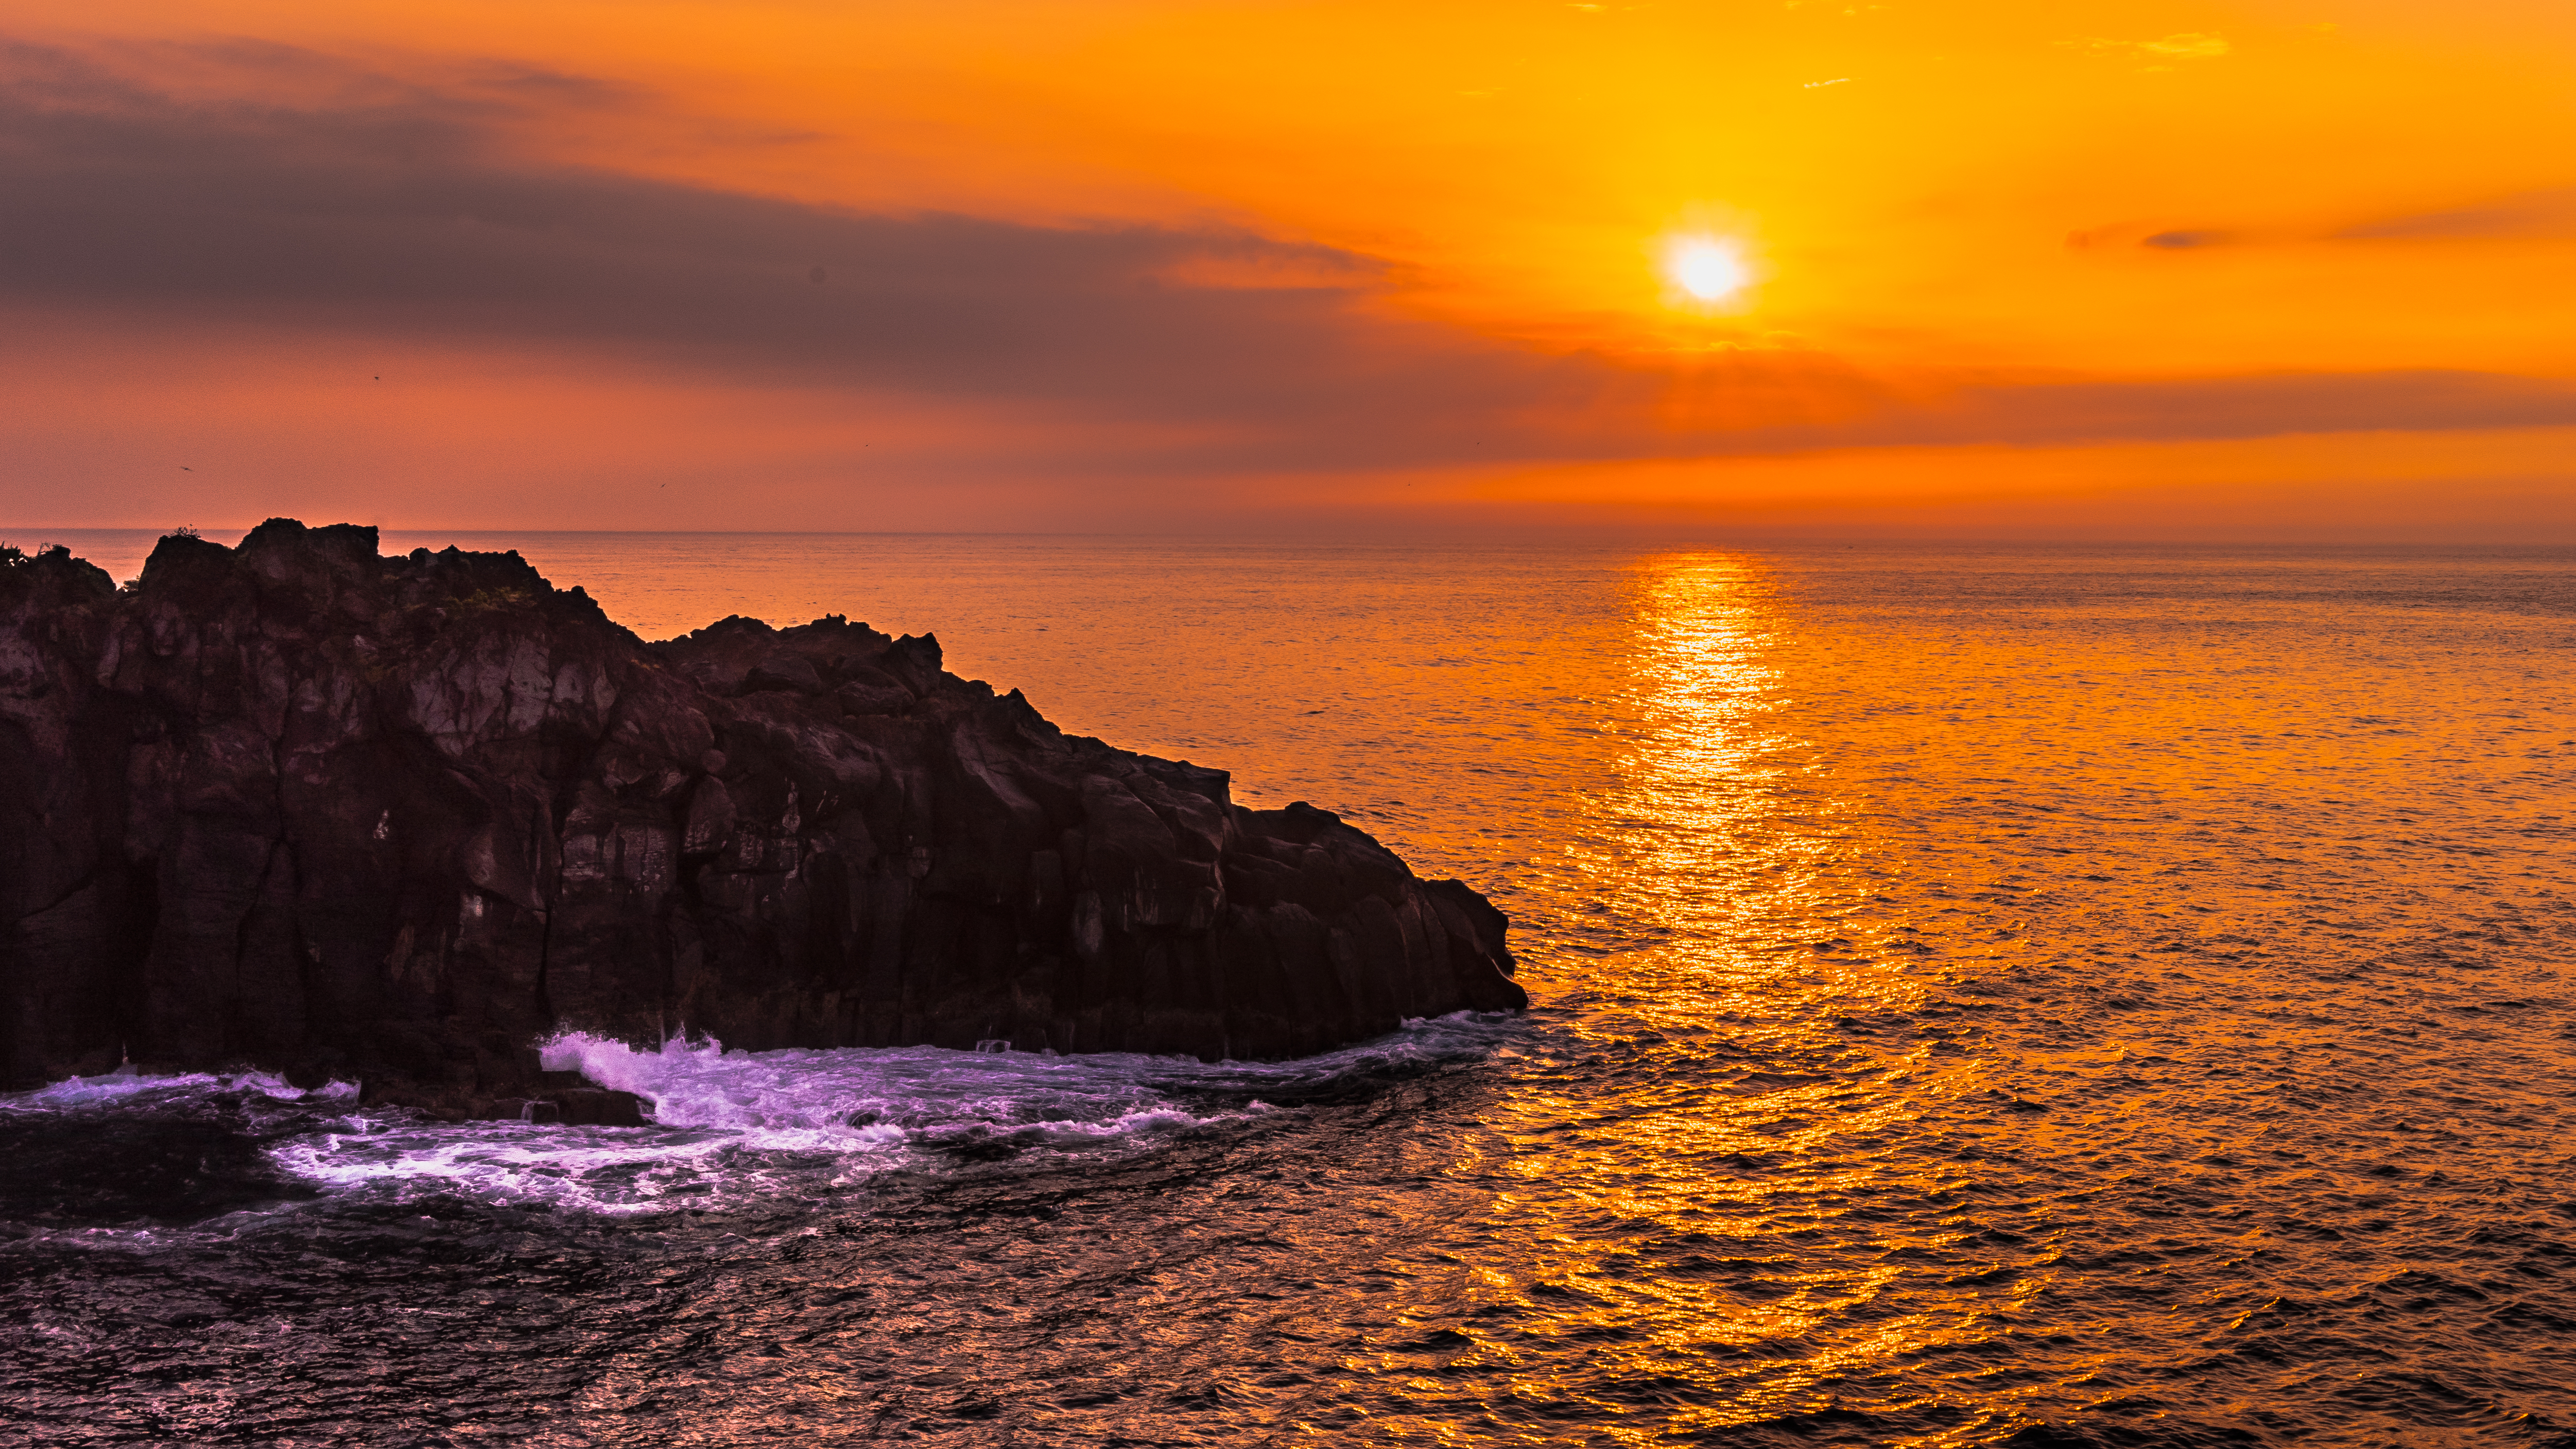
beach, sea, coast, rock, ocean, horizon, cloud, sunrise, sunset, morning, shore, wave, dawn, dusk, evening, reflection, bay, japan, body of water, 35mm, f28, za, fe, shizuoka, izu, cape, ilce7m2, jogasakikaigan, fe35mmf28za, afterglow, kaigan, jogasaki, wind wave